Naval Air Station Glenview

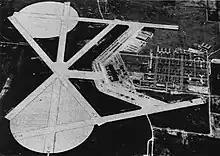

For the next three years, the air station's primary role was elimination training for students seeking appointments as Naval Aviation Cadets (NAVCADs). Those students meeting the required standards were later transferred to NAS Pensacola, Florida for further flight training. By 1941, with the United States' entry into World War II appearing imminent, it was apparent to the naval leadership in Washington DC that the primary flight training facilities concentrated at and around NAS Pensacola would not be able to accommodate the needed expansion in Naval Aviation. As a result, naval planners opted to transfer primary flight training to multiple Naval Reserve Air Bases around the country and use NAS Pensacola for advanced training. NRAB Chicago was selected to be the first base in this program as a proof of concept. A subsequent construction program of 121 work days resulted in of new concrete being poured for runways, taxiways and ramps, while new hangars and other administrative and support buildings were also constructed and completed by late November 1942. On 1 January 1943, NRAB Chicago was redesignated as NAS Chicago. By 1944, "Chicago" was deleted from the air station's title and the installation renamed NAS Glenview.